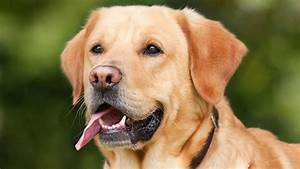
Label: dog